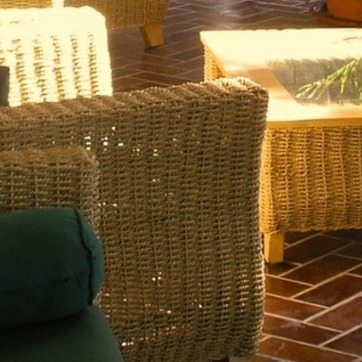
Material: other